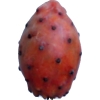
Label: cactus_fruit_red